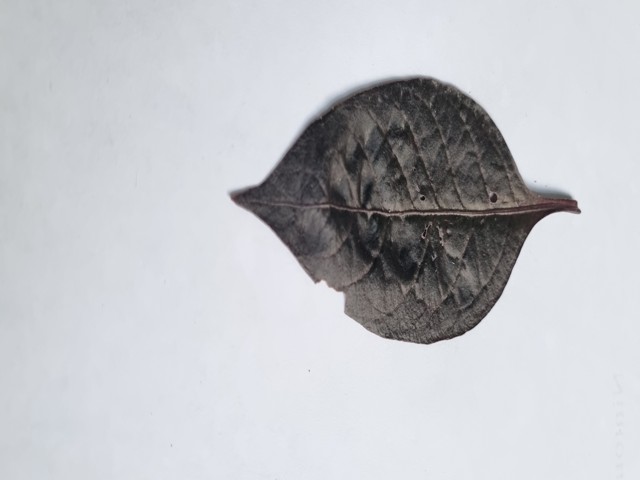
Plant: kalochitra